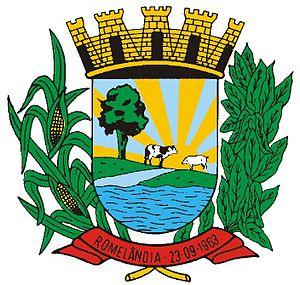
Romelândia est une ville brésilienne de l'ouest de l'État de Santa Catarina.